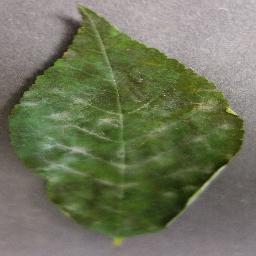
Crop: cherry
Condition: (including_sour)_powdery_mildew